John W. Boehne

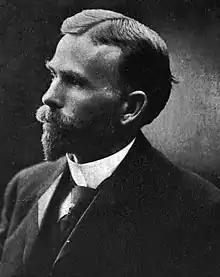
Frontispiece of Evansville, Indiana's municipal report for 1906

John William Boehne (October 28, 1856 – December 27, 1946) was a U.S. Representative from Indiana, father of John W. Boehne Jr.